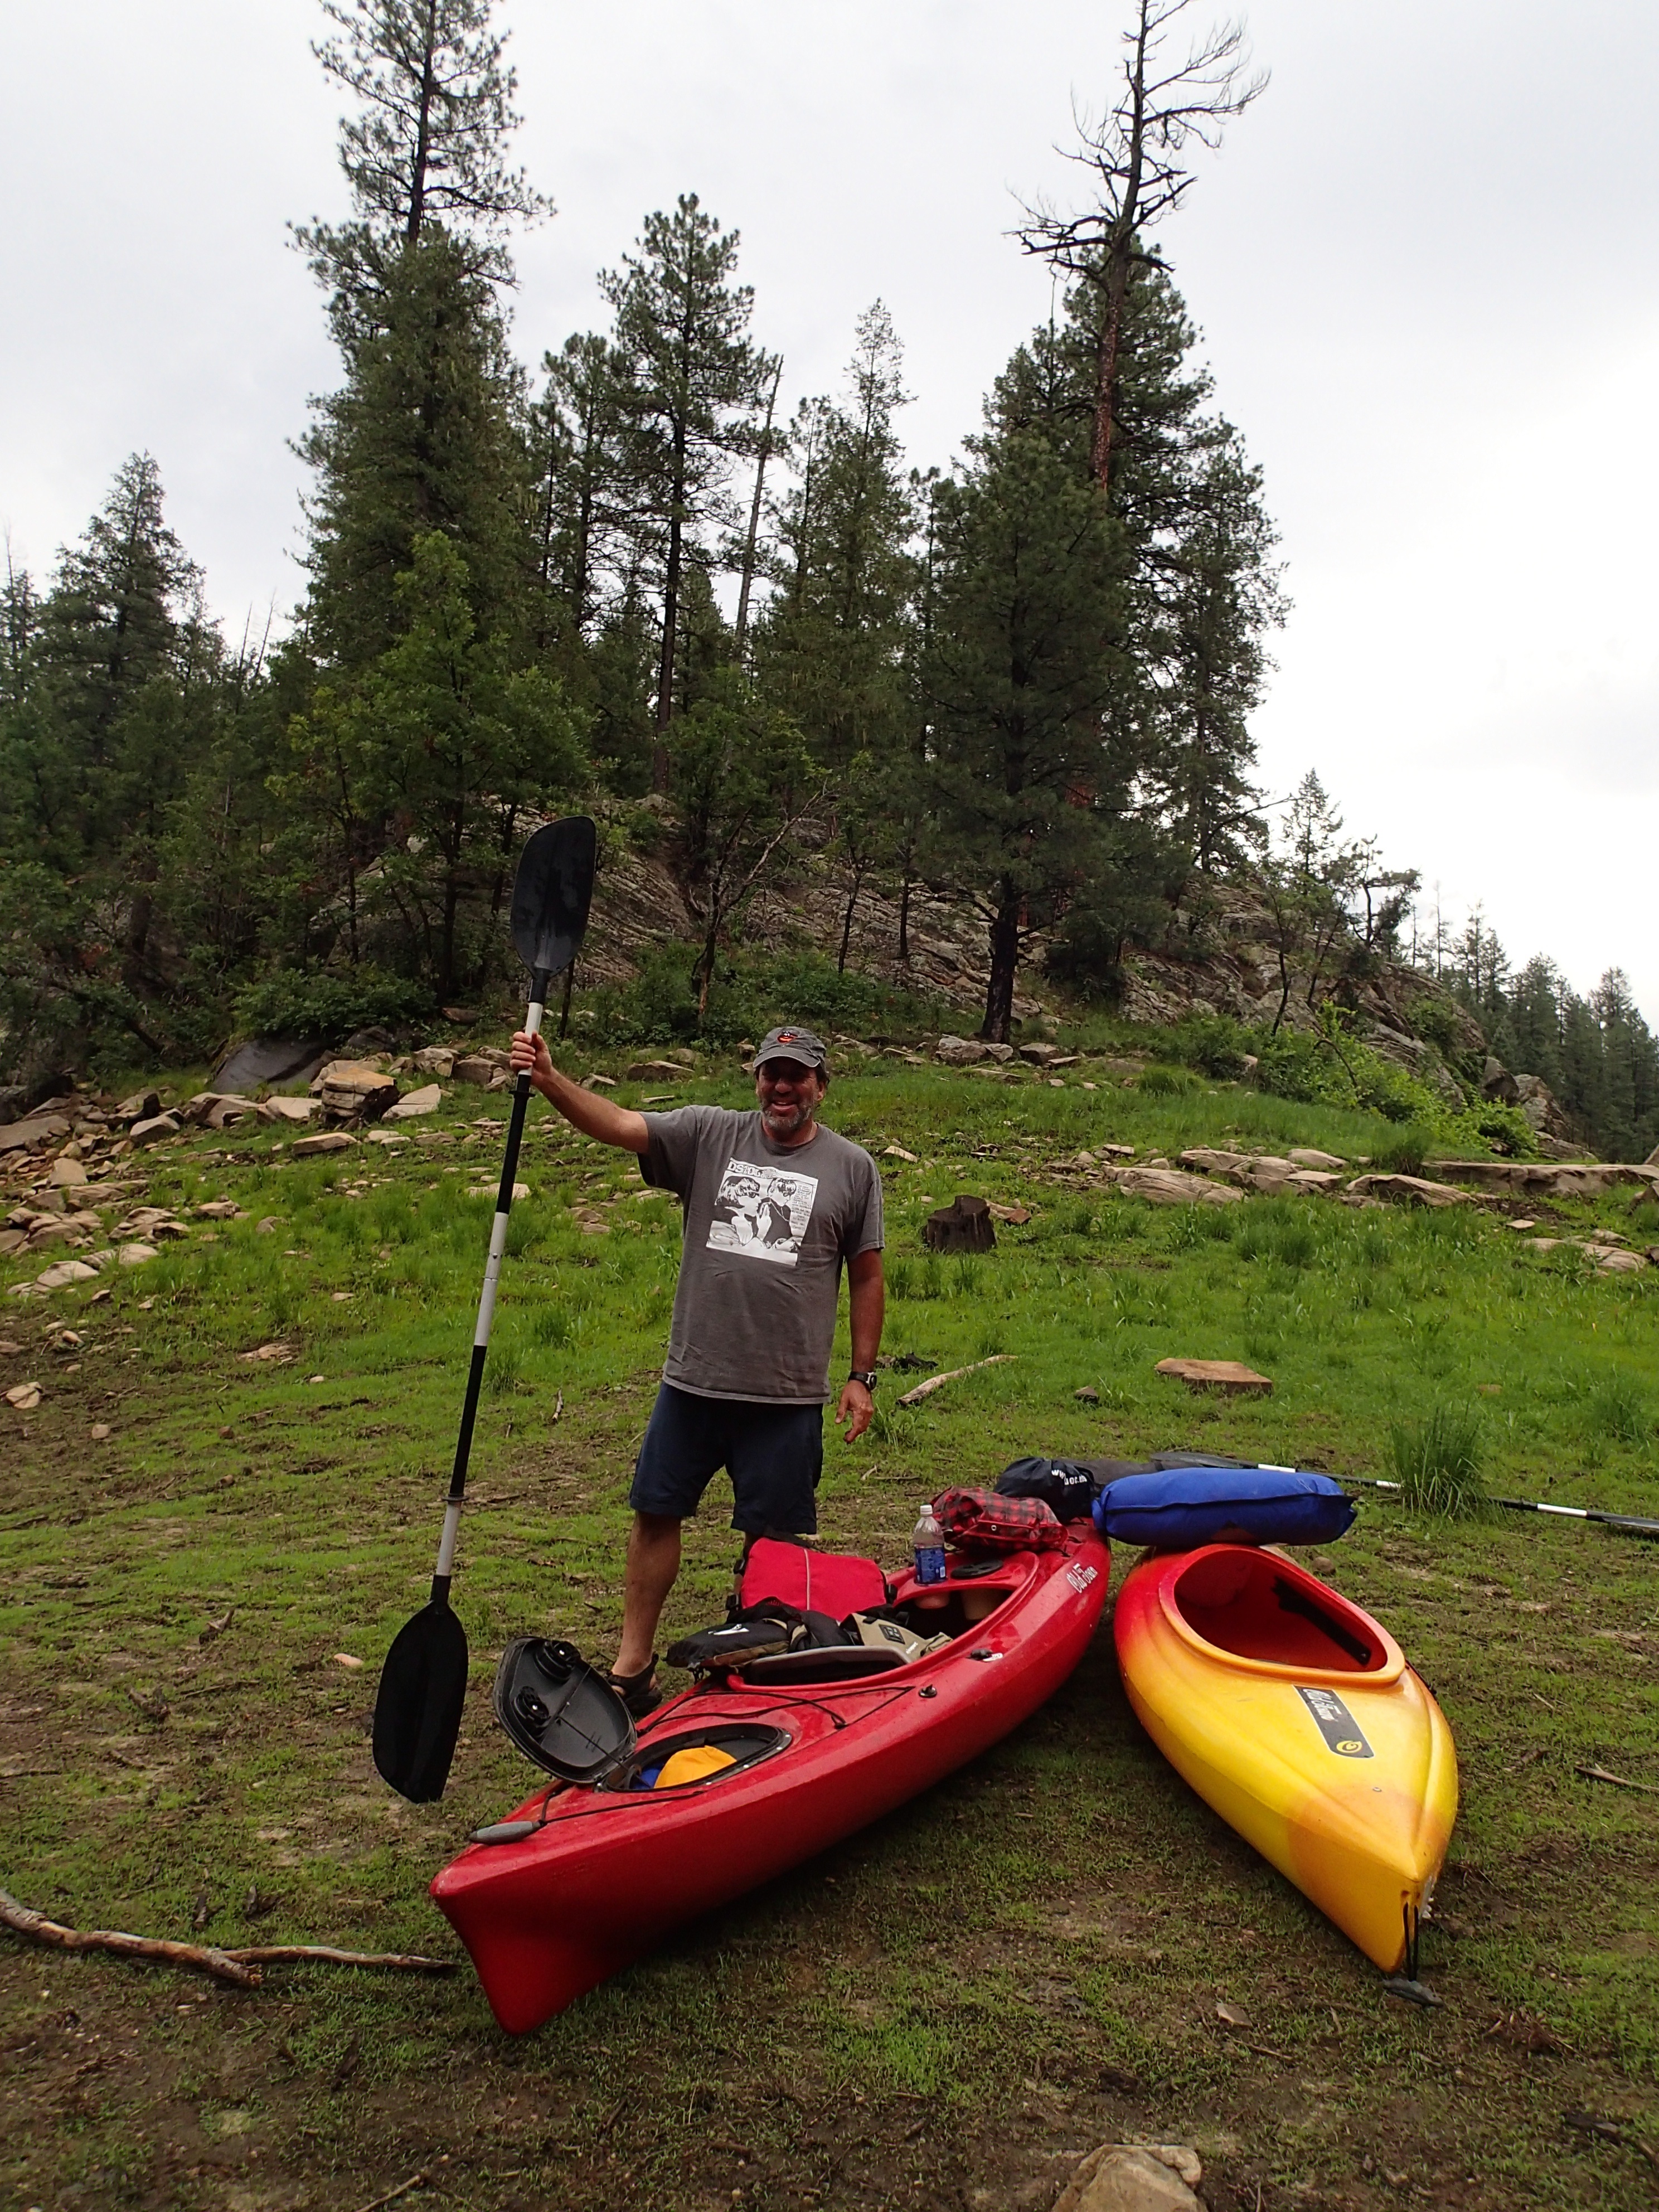
boat, canoe, paddle, vehicle, kayak, sports equipment, boating, kayaking, watercraft, 2013365, canoeing, sea kayak, watercraft rowing